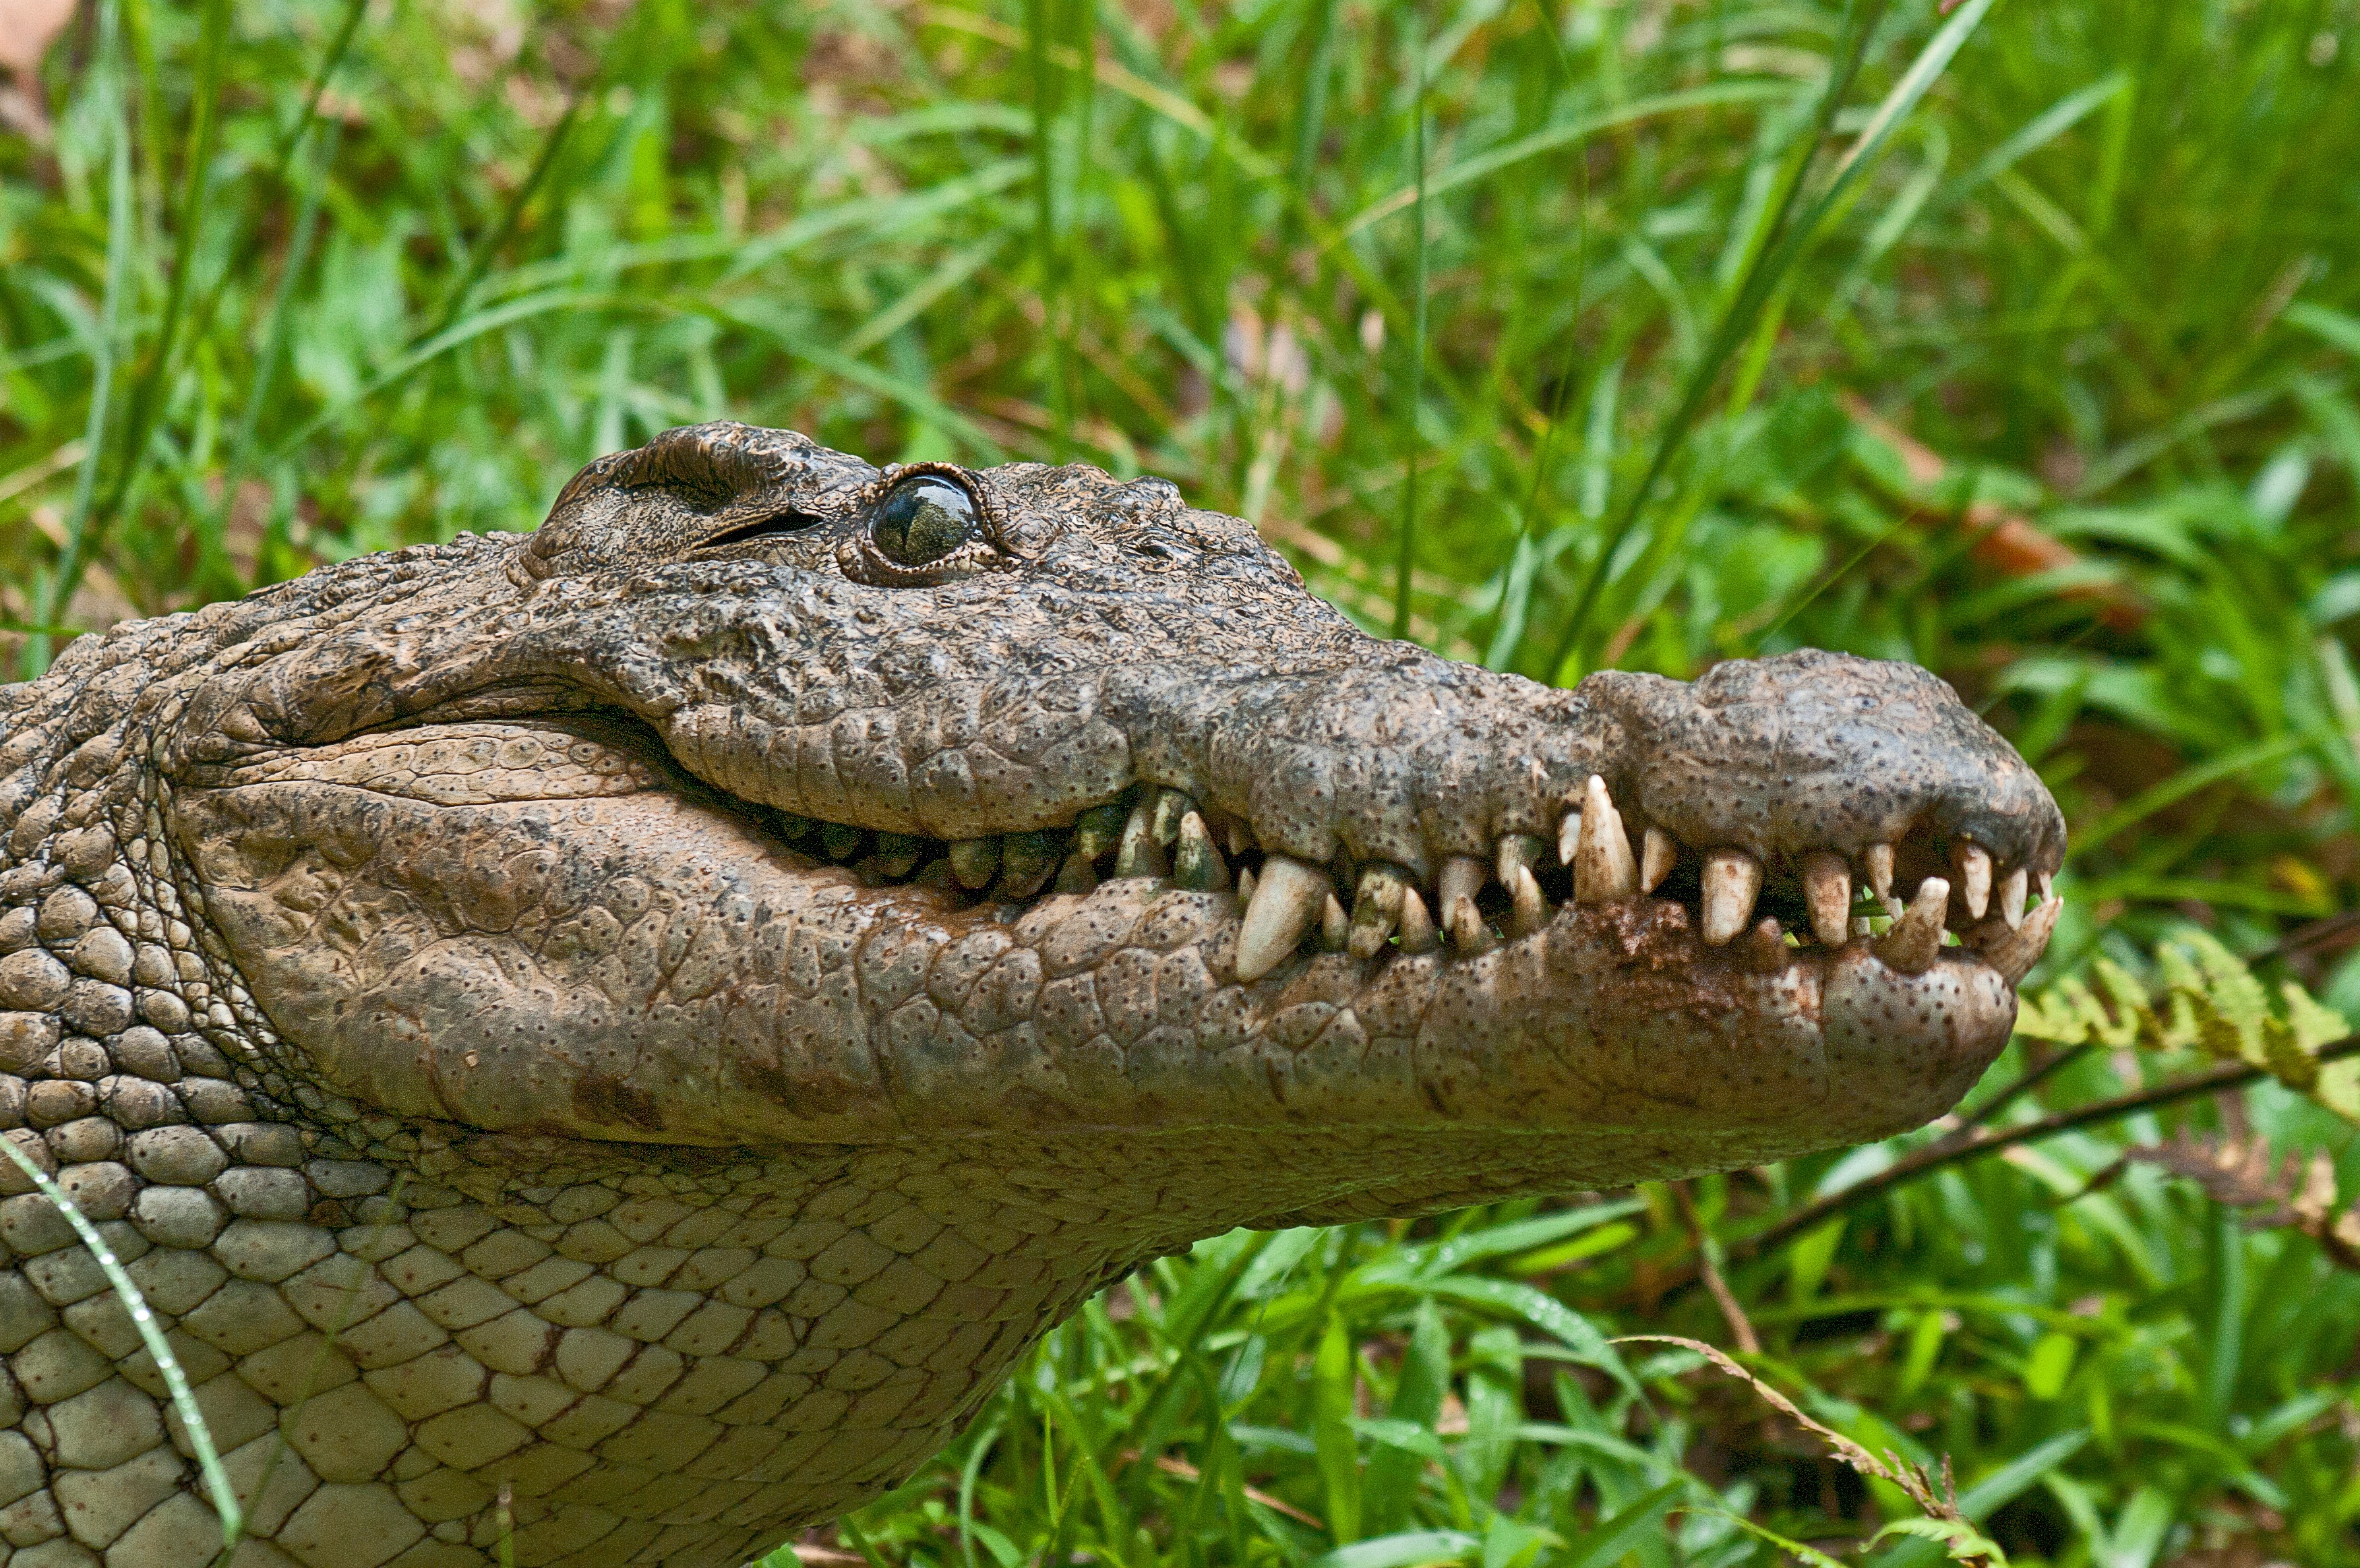
water, wildlife, zoo, park, predator, reptile, national park, fauna, mouth, crocodile, alligator, national, madagascar, danger, vertebrate, big, teeth, carnivore, hunter, reptilian, jaws, crocodilia, american alligator, nile crocodile